Wigtown

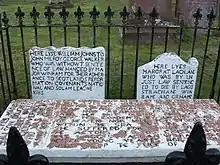
Covenanters' graves, in the graveyard of St Machutus's Church, Wigtown. The recumbent stone in the foreground is the grave of Margaret Willson, and, behind it, the upright stone on the right is that of "Margrat Lachlane" (Margaret McLaughlin), these being the two women who were executed by drowning (according to tradition, at the location of the present-day Martyrs' Stake). The upright stone on the left is that of the three Covenanter men who were hanged at the same time.

Monuments to the Wigtown Martyrs exist in Wigtown. During "The Killing Time" of the Covenanters in the 17th century, Margaret McLachlan, an elderly woman in her 60s, and Margaret Willson, a teenager, were, for refusing to swear an oath declaring James VII of Scotland as head of the church, sentenced to be tied to stakes in the tidal channel of the River Bladnoch near its entrance to Wigtown Bay to be drowned by the incoming tide. The execution date was 11 May 1685. The ploy was that the younger woman might be persuaded to change her mind after watching the older woman drown. The strategy failed and both died. This execution was carried out by dragoons under the command of Major Windram in the presence of Sir Robert Grierson of Lag who held the King's Commission to suppress the rebels in the South West. Their story, as told in various sources, tells how the women were betrayed by an informer. After about a month in prison they were tried as rebels and sentenced to death by drowning. The story of the Wigtown Martyrs was among those collected by Robert Wodrow and published in his "History of the Sufferings of the Church of Scotland from the Restoration to the Revolution". The Church of Scotland synod had decided in 1708 to collect accounts of persecution under the Stuart monarchs, and persuaded Wodrow to take on the research. He wrote that Thomas Wilson "lives now in his father's room, and is ready to attest all I am writing."